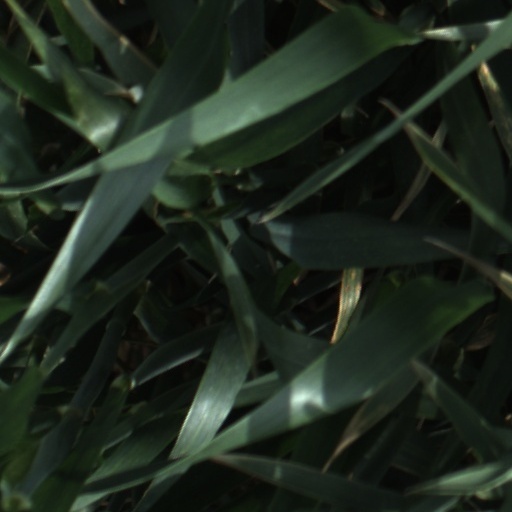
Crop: wheat